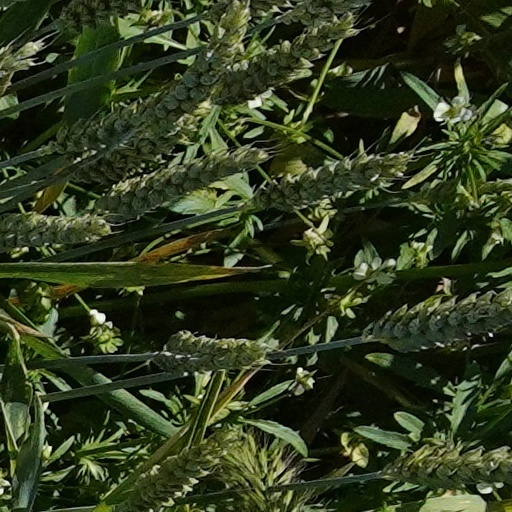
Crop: wheat